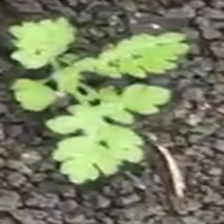
Weed species: Gajar_gavat_(Parthenium hysterophorus)